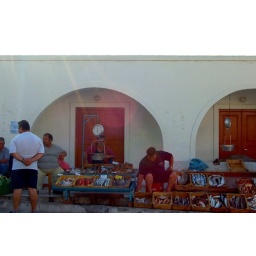
Morning fish market in Santorini